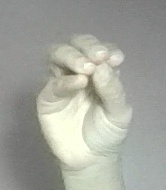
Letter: ha